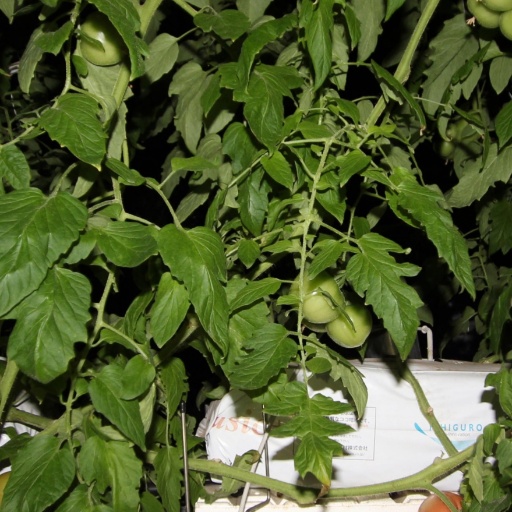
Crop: tomato